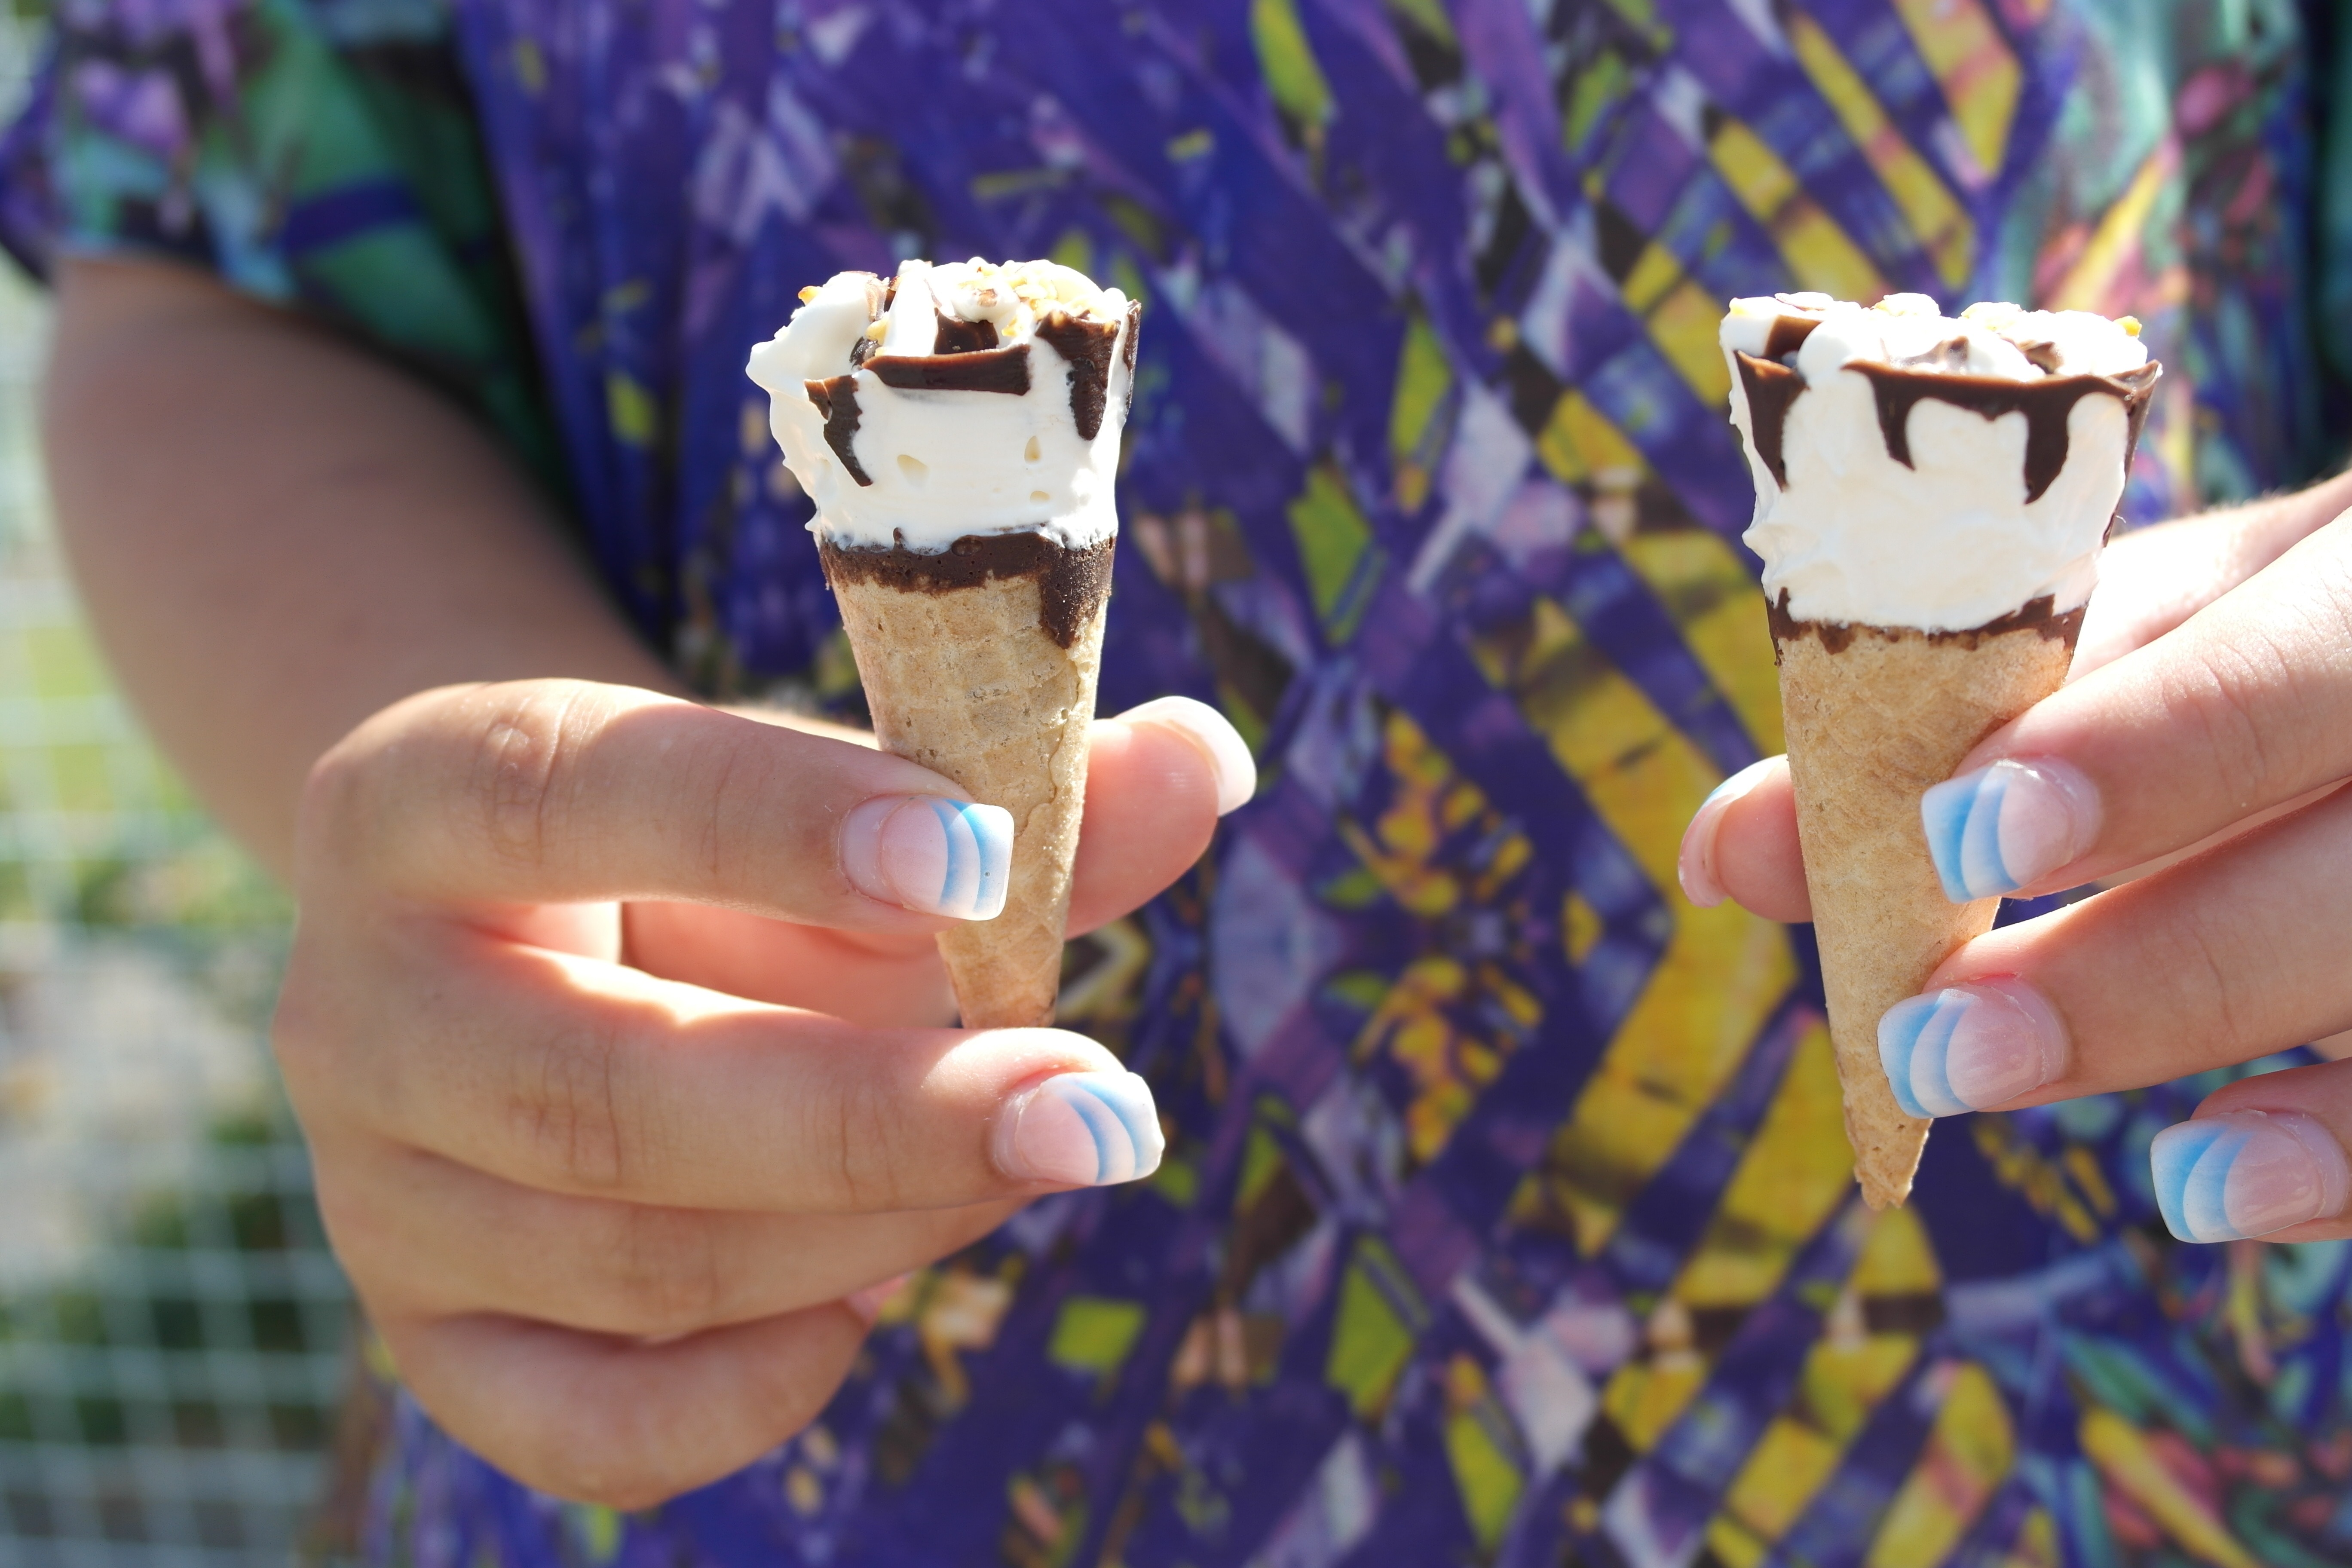
hand, girl, summer, finger, food, color, blue, ice cream, nail, toy, hands, cones, nails, sweetness